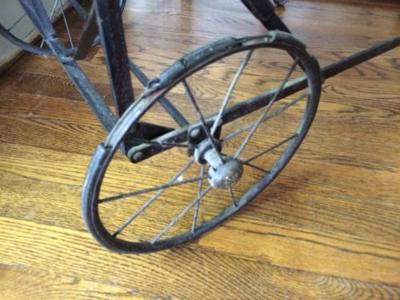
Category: table